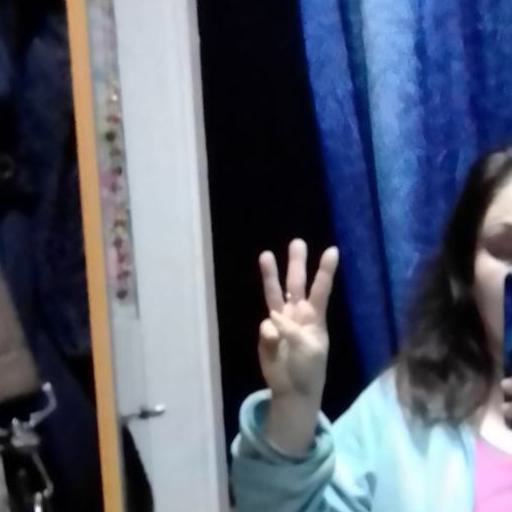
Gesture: three